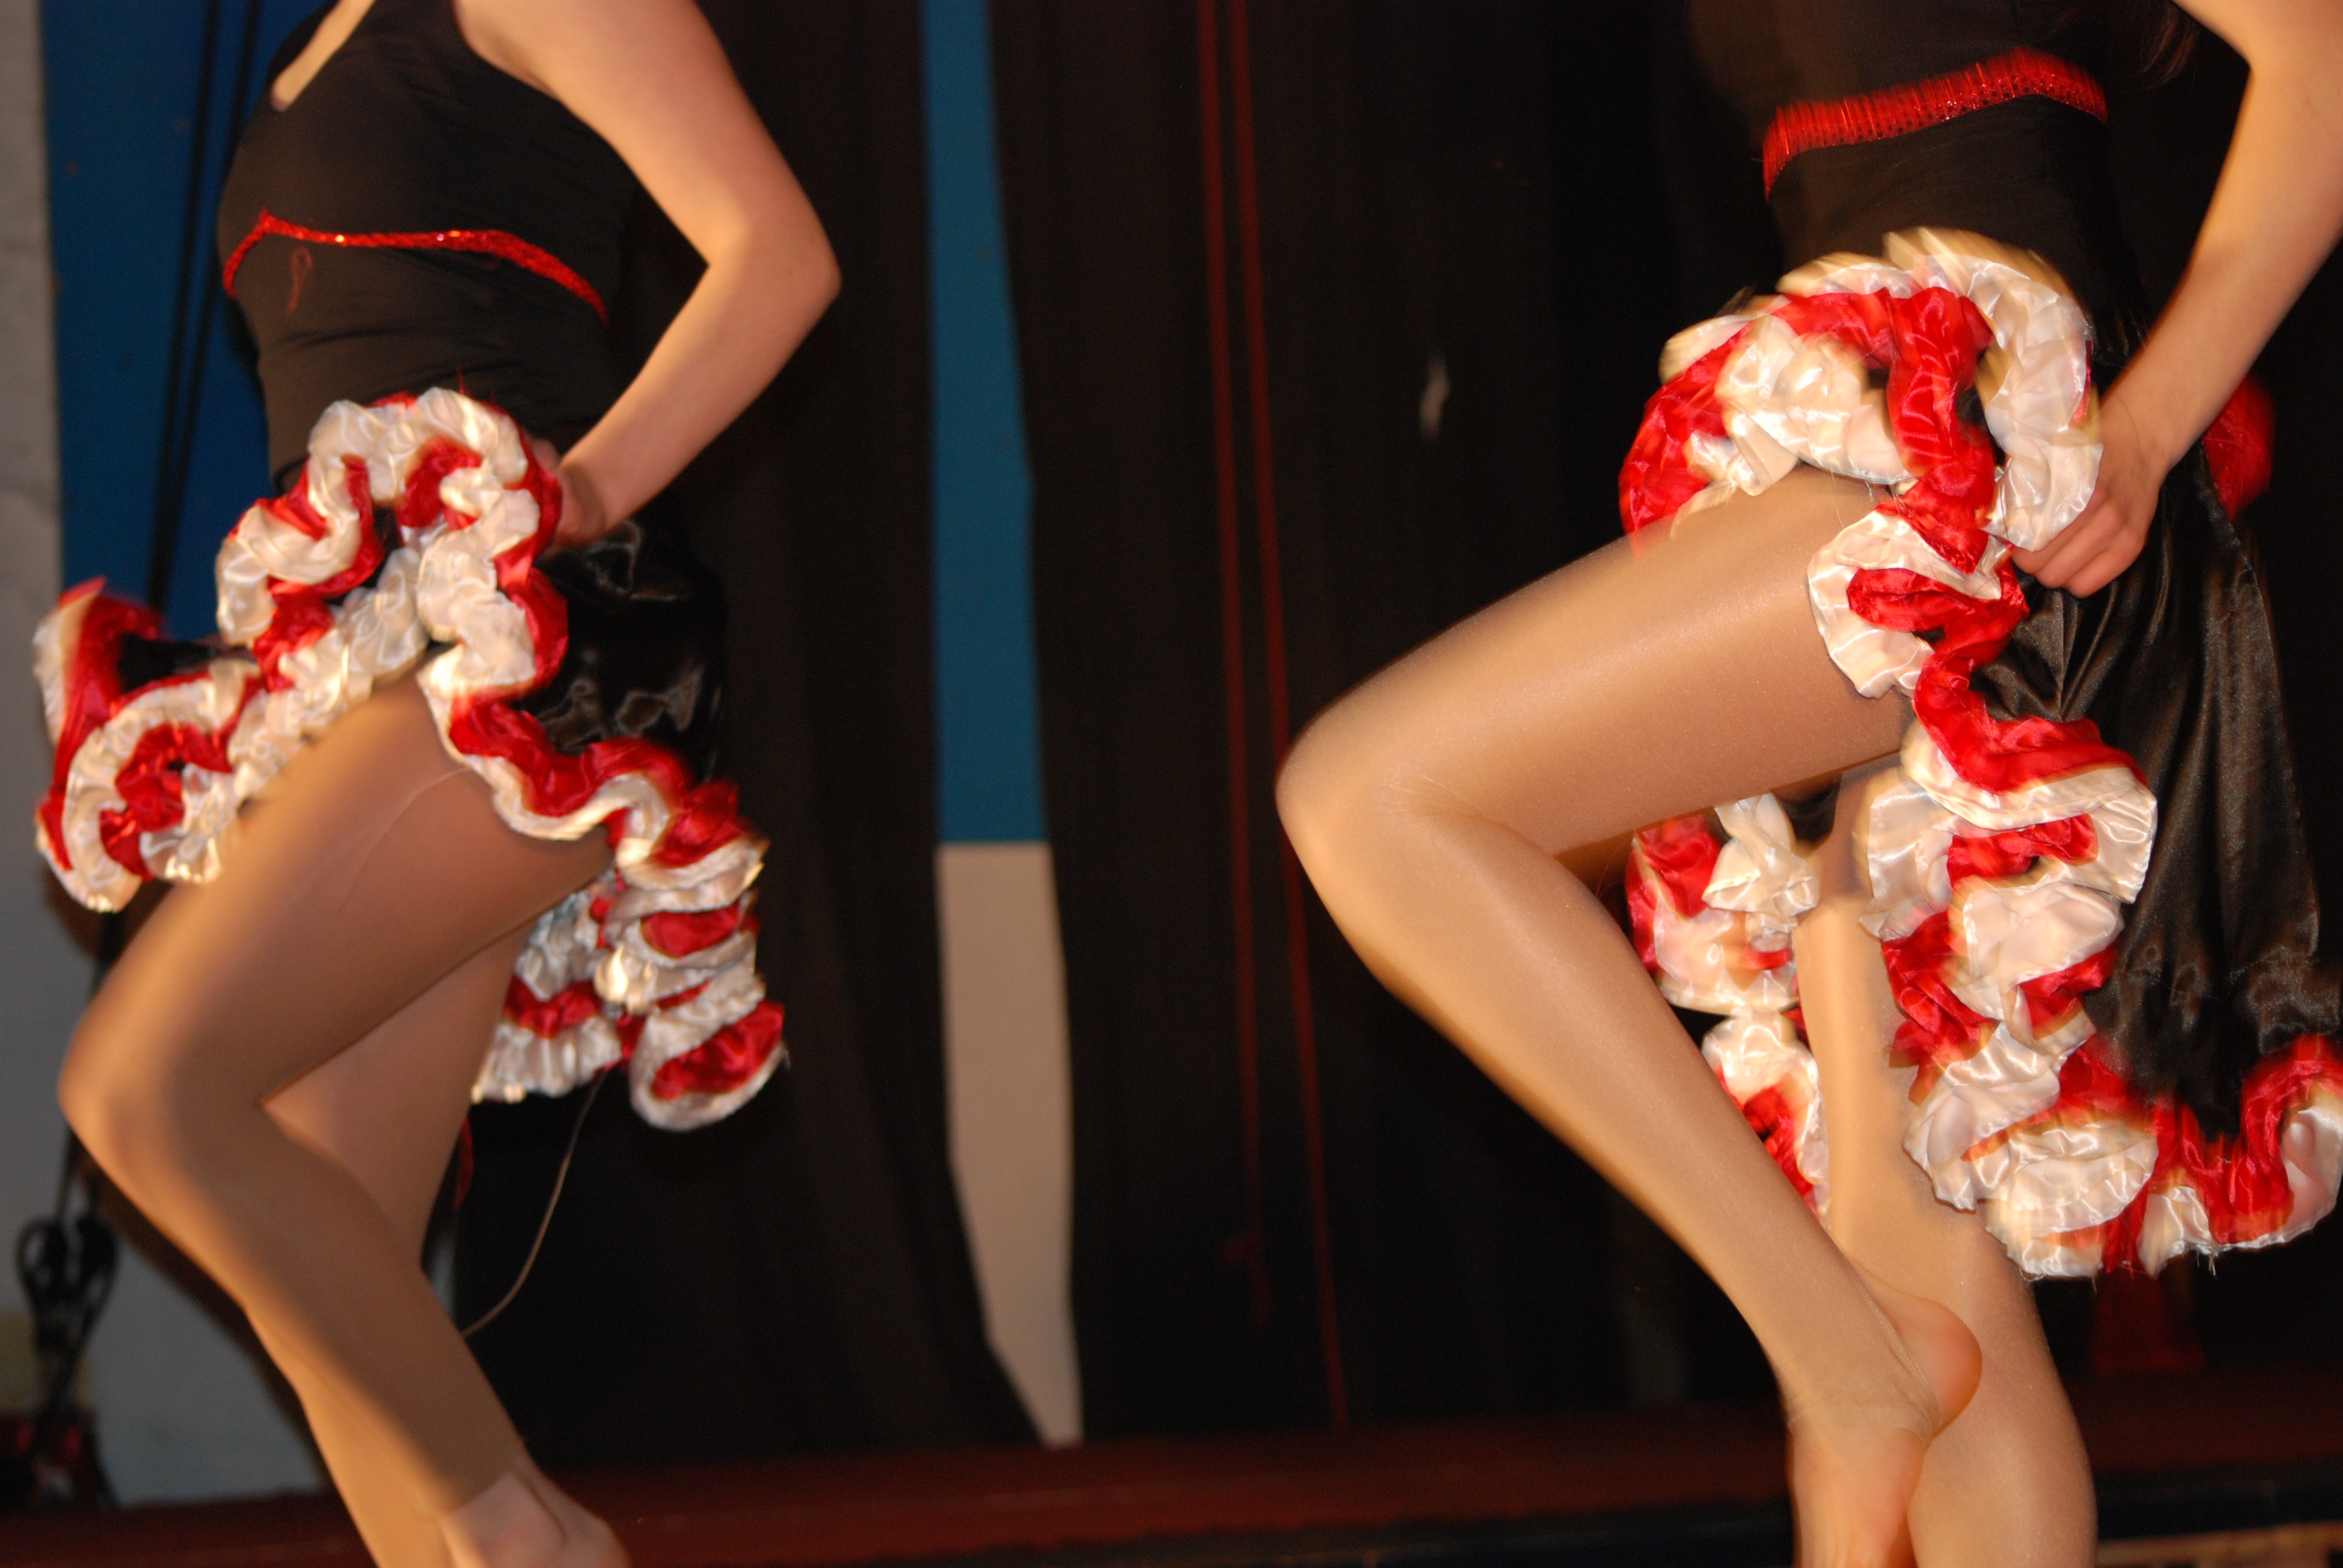
leg, dance, model, red, fashion, clothing, dancer, performance art, dress, sports, performance, pose, costume, performing arts, pin up girl, can can